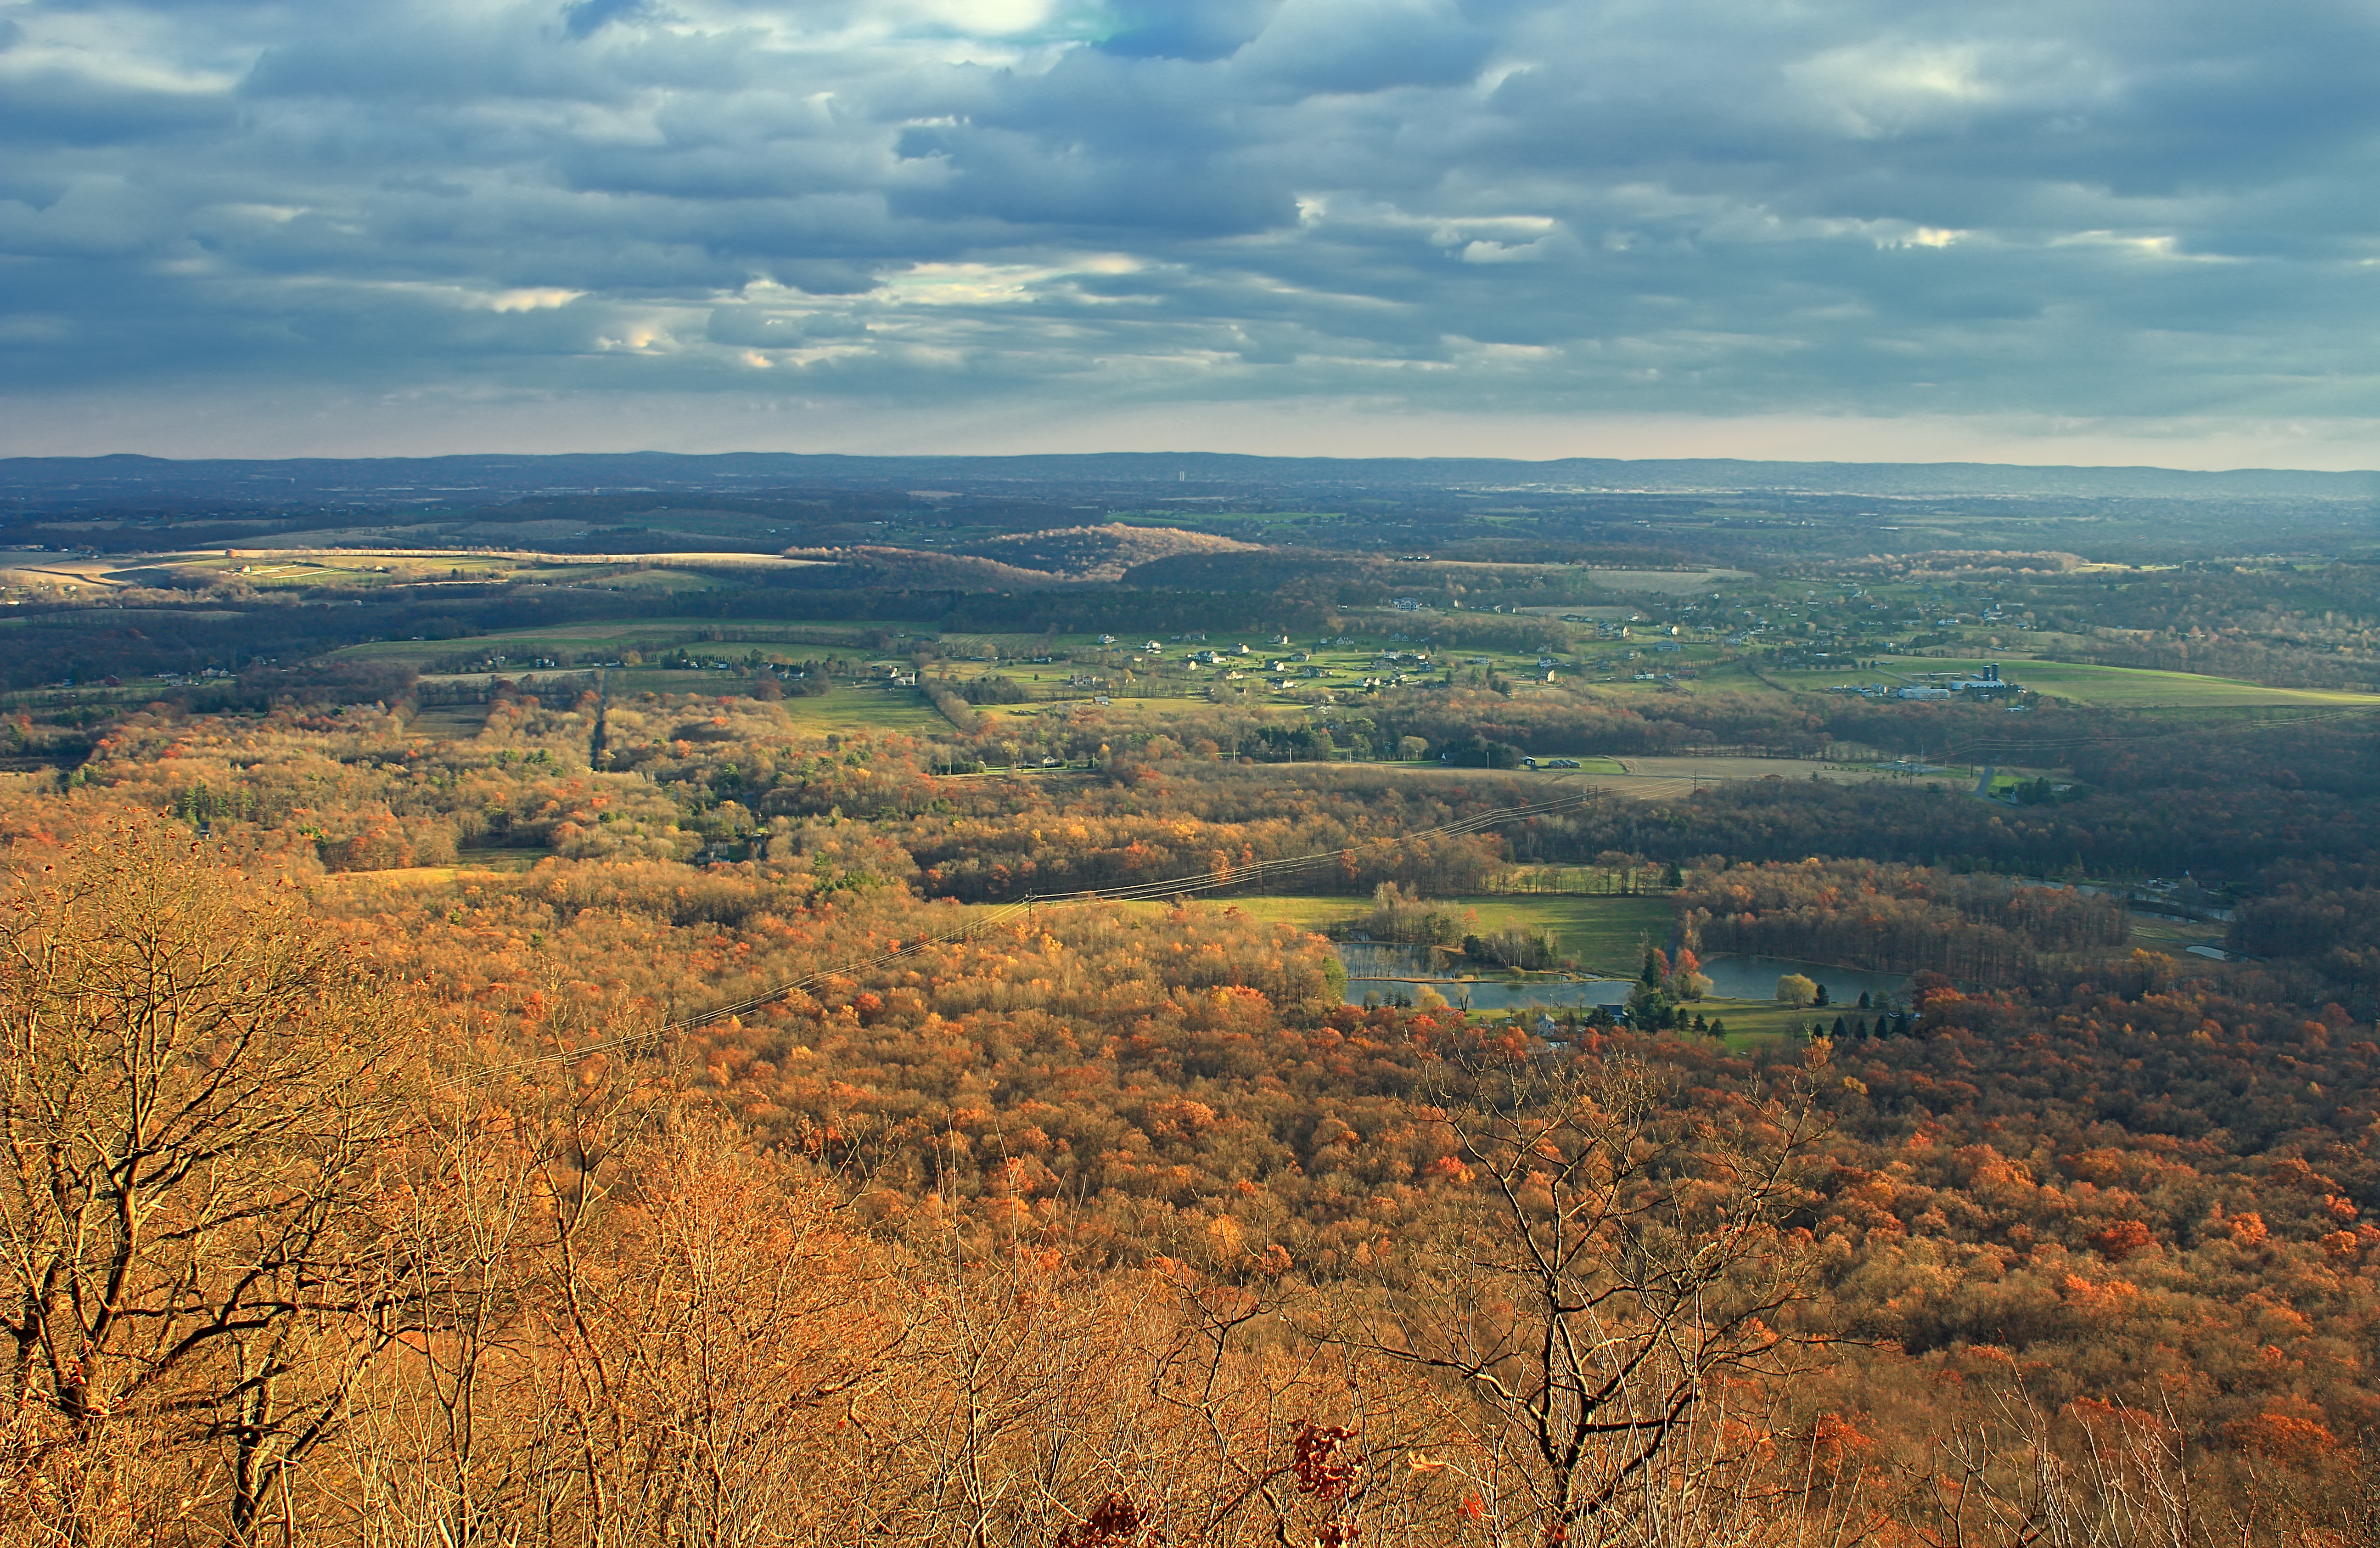
landscape, tree, nature, forest, grass, horizon, wilderness, mountain, cloud, sky, field, prairie, morning, leaf, hill, dawn, valley, panorama, dusk, autumn, savanna, plain, trees, hills, creativecommons, clouds, grassland, appalachianmountains, wetland, stratocumulus, pennsylvania, bluemountain, kittatinnymountain, lehighvalley, northamptoncounty, sgl168, stategameland168, stategamelands168, appalachiantrail, greatvalley, lehighcounty, delpsoverlook, delpsvista, delpslookout, plateau, habitat, ecosystem, rural area, aerial photography, natural environment, geographical feature, atmospheric phenomenon